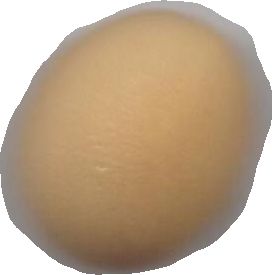
Variety: Grobogan